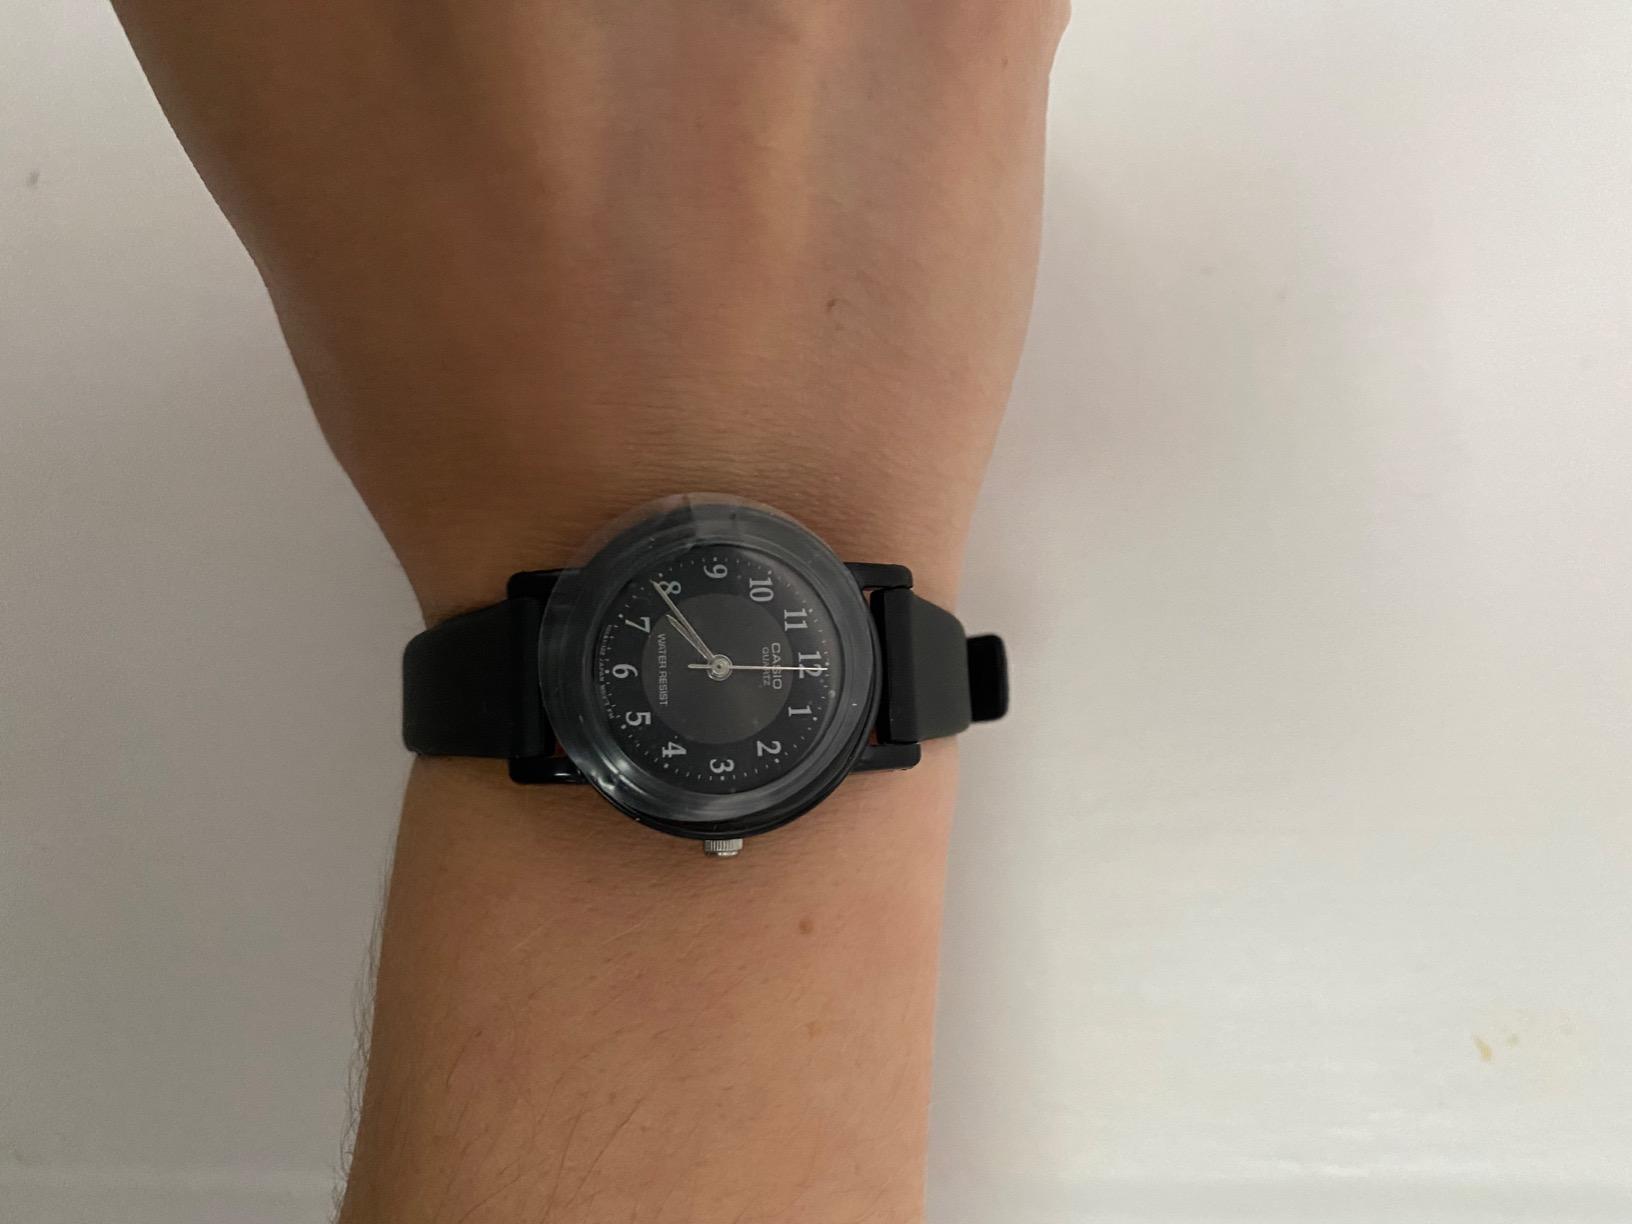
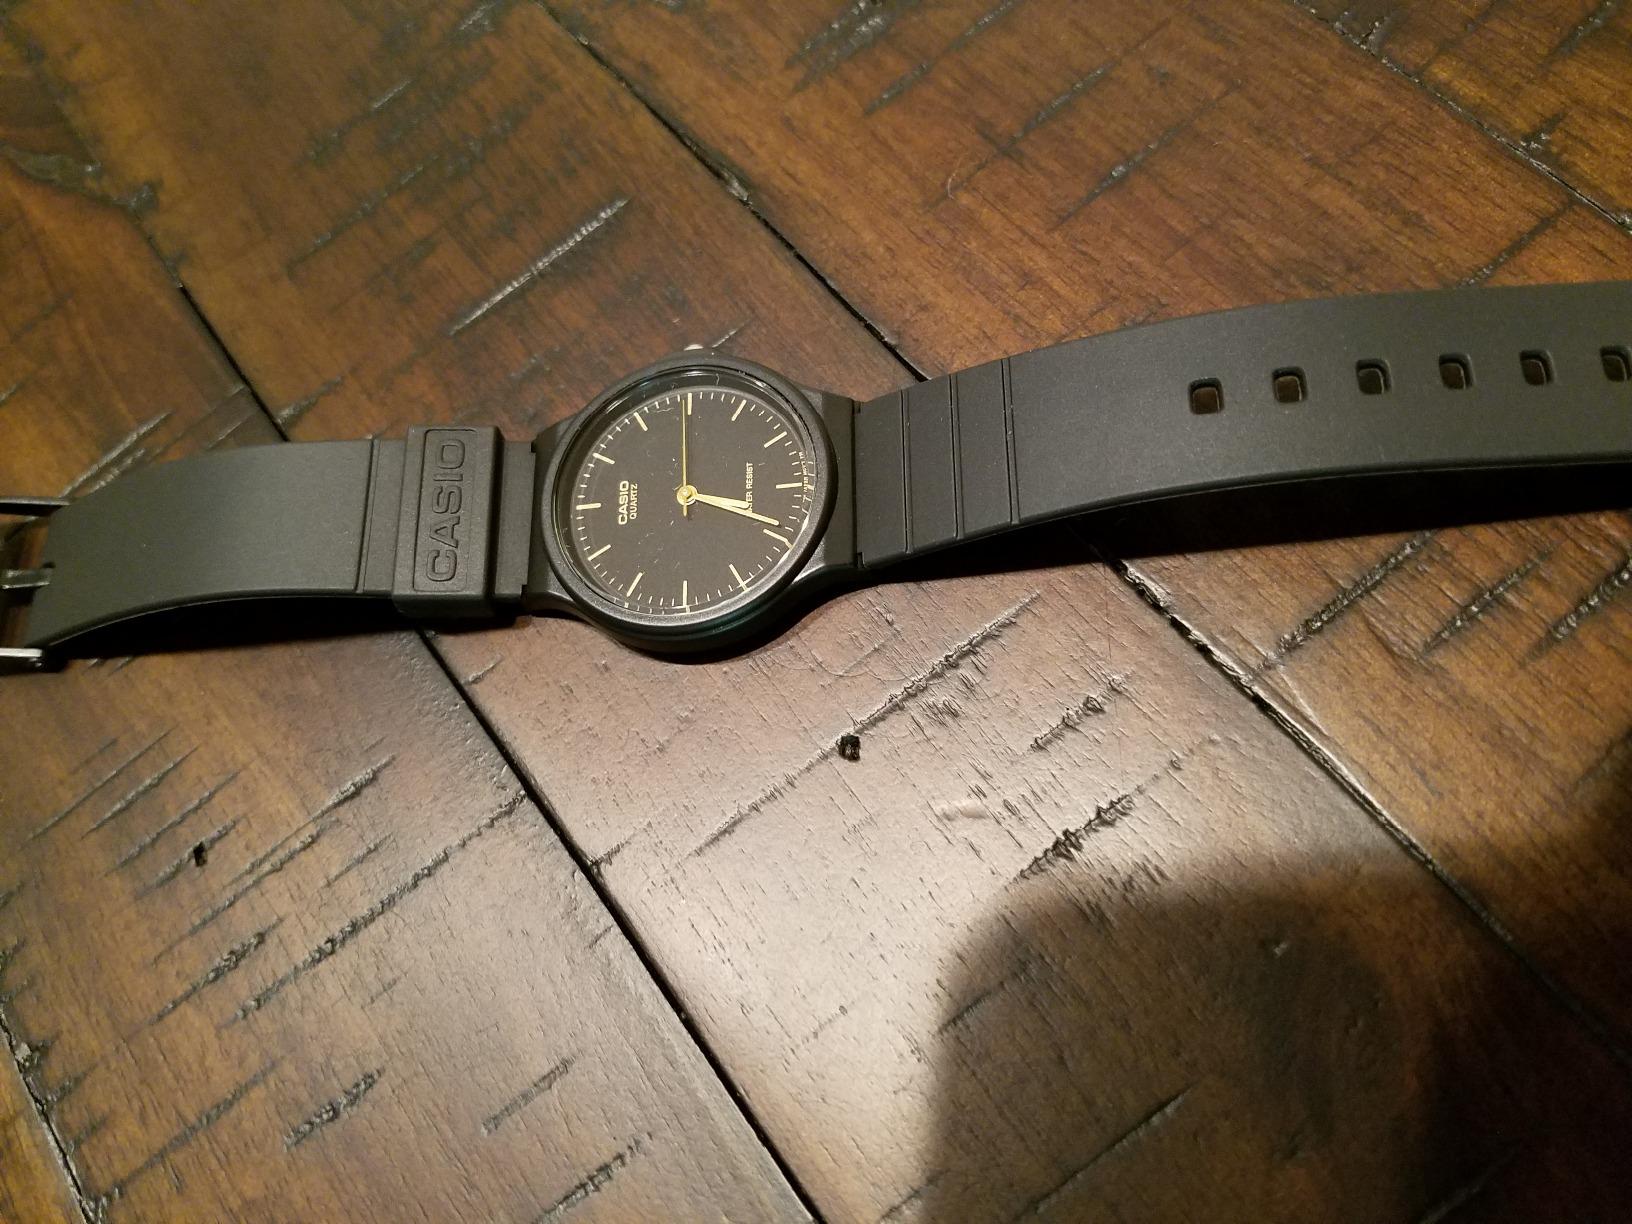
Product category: accessories_watch
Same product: no